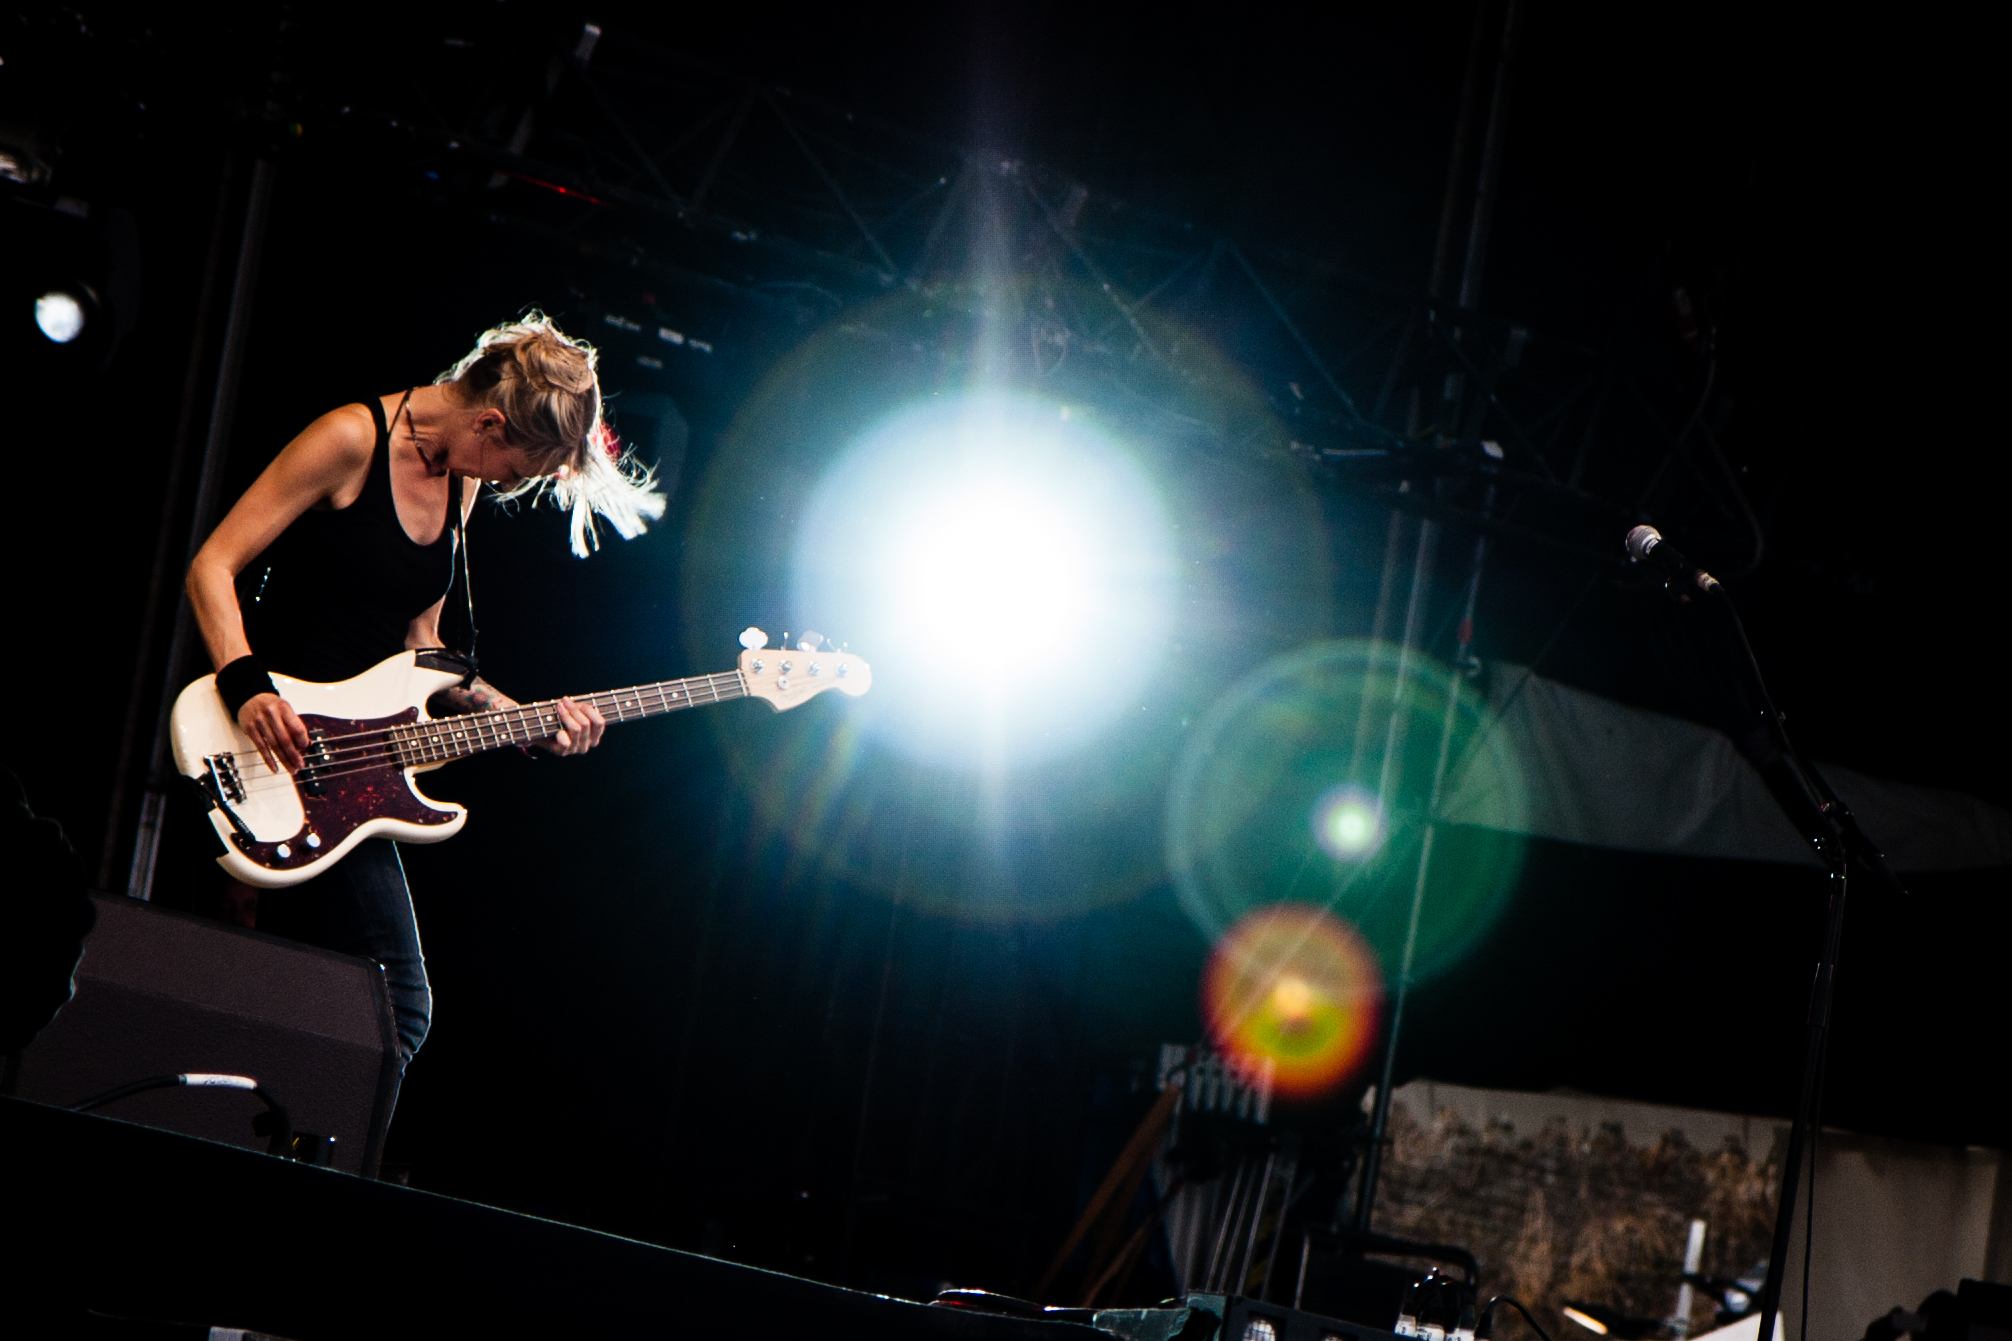
music, concert, live, canon, musician, performance art, festival, 40d, stage, fete, huma, fetedelhumanite, julia, ruzicka, fotl, juliaruzicka, futureoftheleft, performance, bassist, event, guitarist, drums, drummer, entertainment, performing arts, rock concert, musical theatre